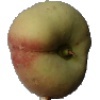
Label: peach_flat